Furness Abbey Hotel

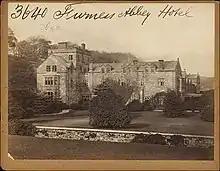
Photograph of the Furness Abbey Hotel, circa. 1850-1870

The Furness Abbey Hotel was demolished in 1953, having been bombed in May 1941. Its site now forms the car park to Furness Abbey and the museum. The station at Furness Abbey also suffered bomb damage and was demolished in the early 1950s. The original station booking office and refreshment room, built in 1862, which had been attached to the hotel, survives as The Abbey Tavern, standing in Abbey Approach, Barrow-in-Furness, Cumbria, England, to the north of the remains of Furness Abbey. The current structure is recorded in the National Heritage List for England as a designated Grade II listed building.